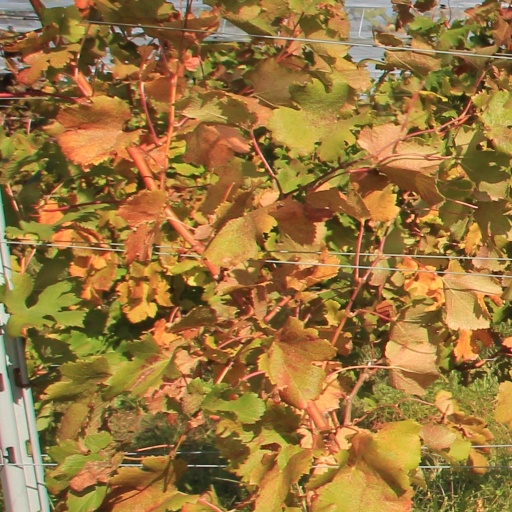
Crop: grape